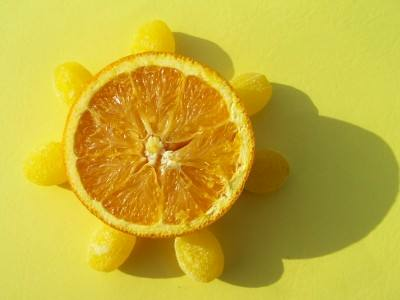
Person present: No